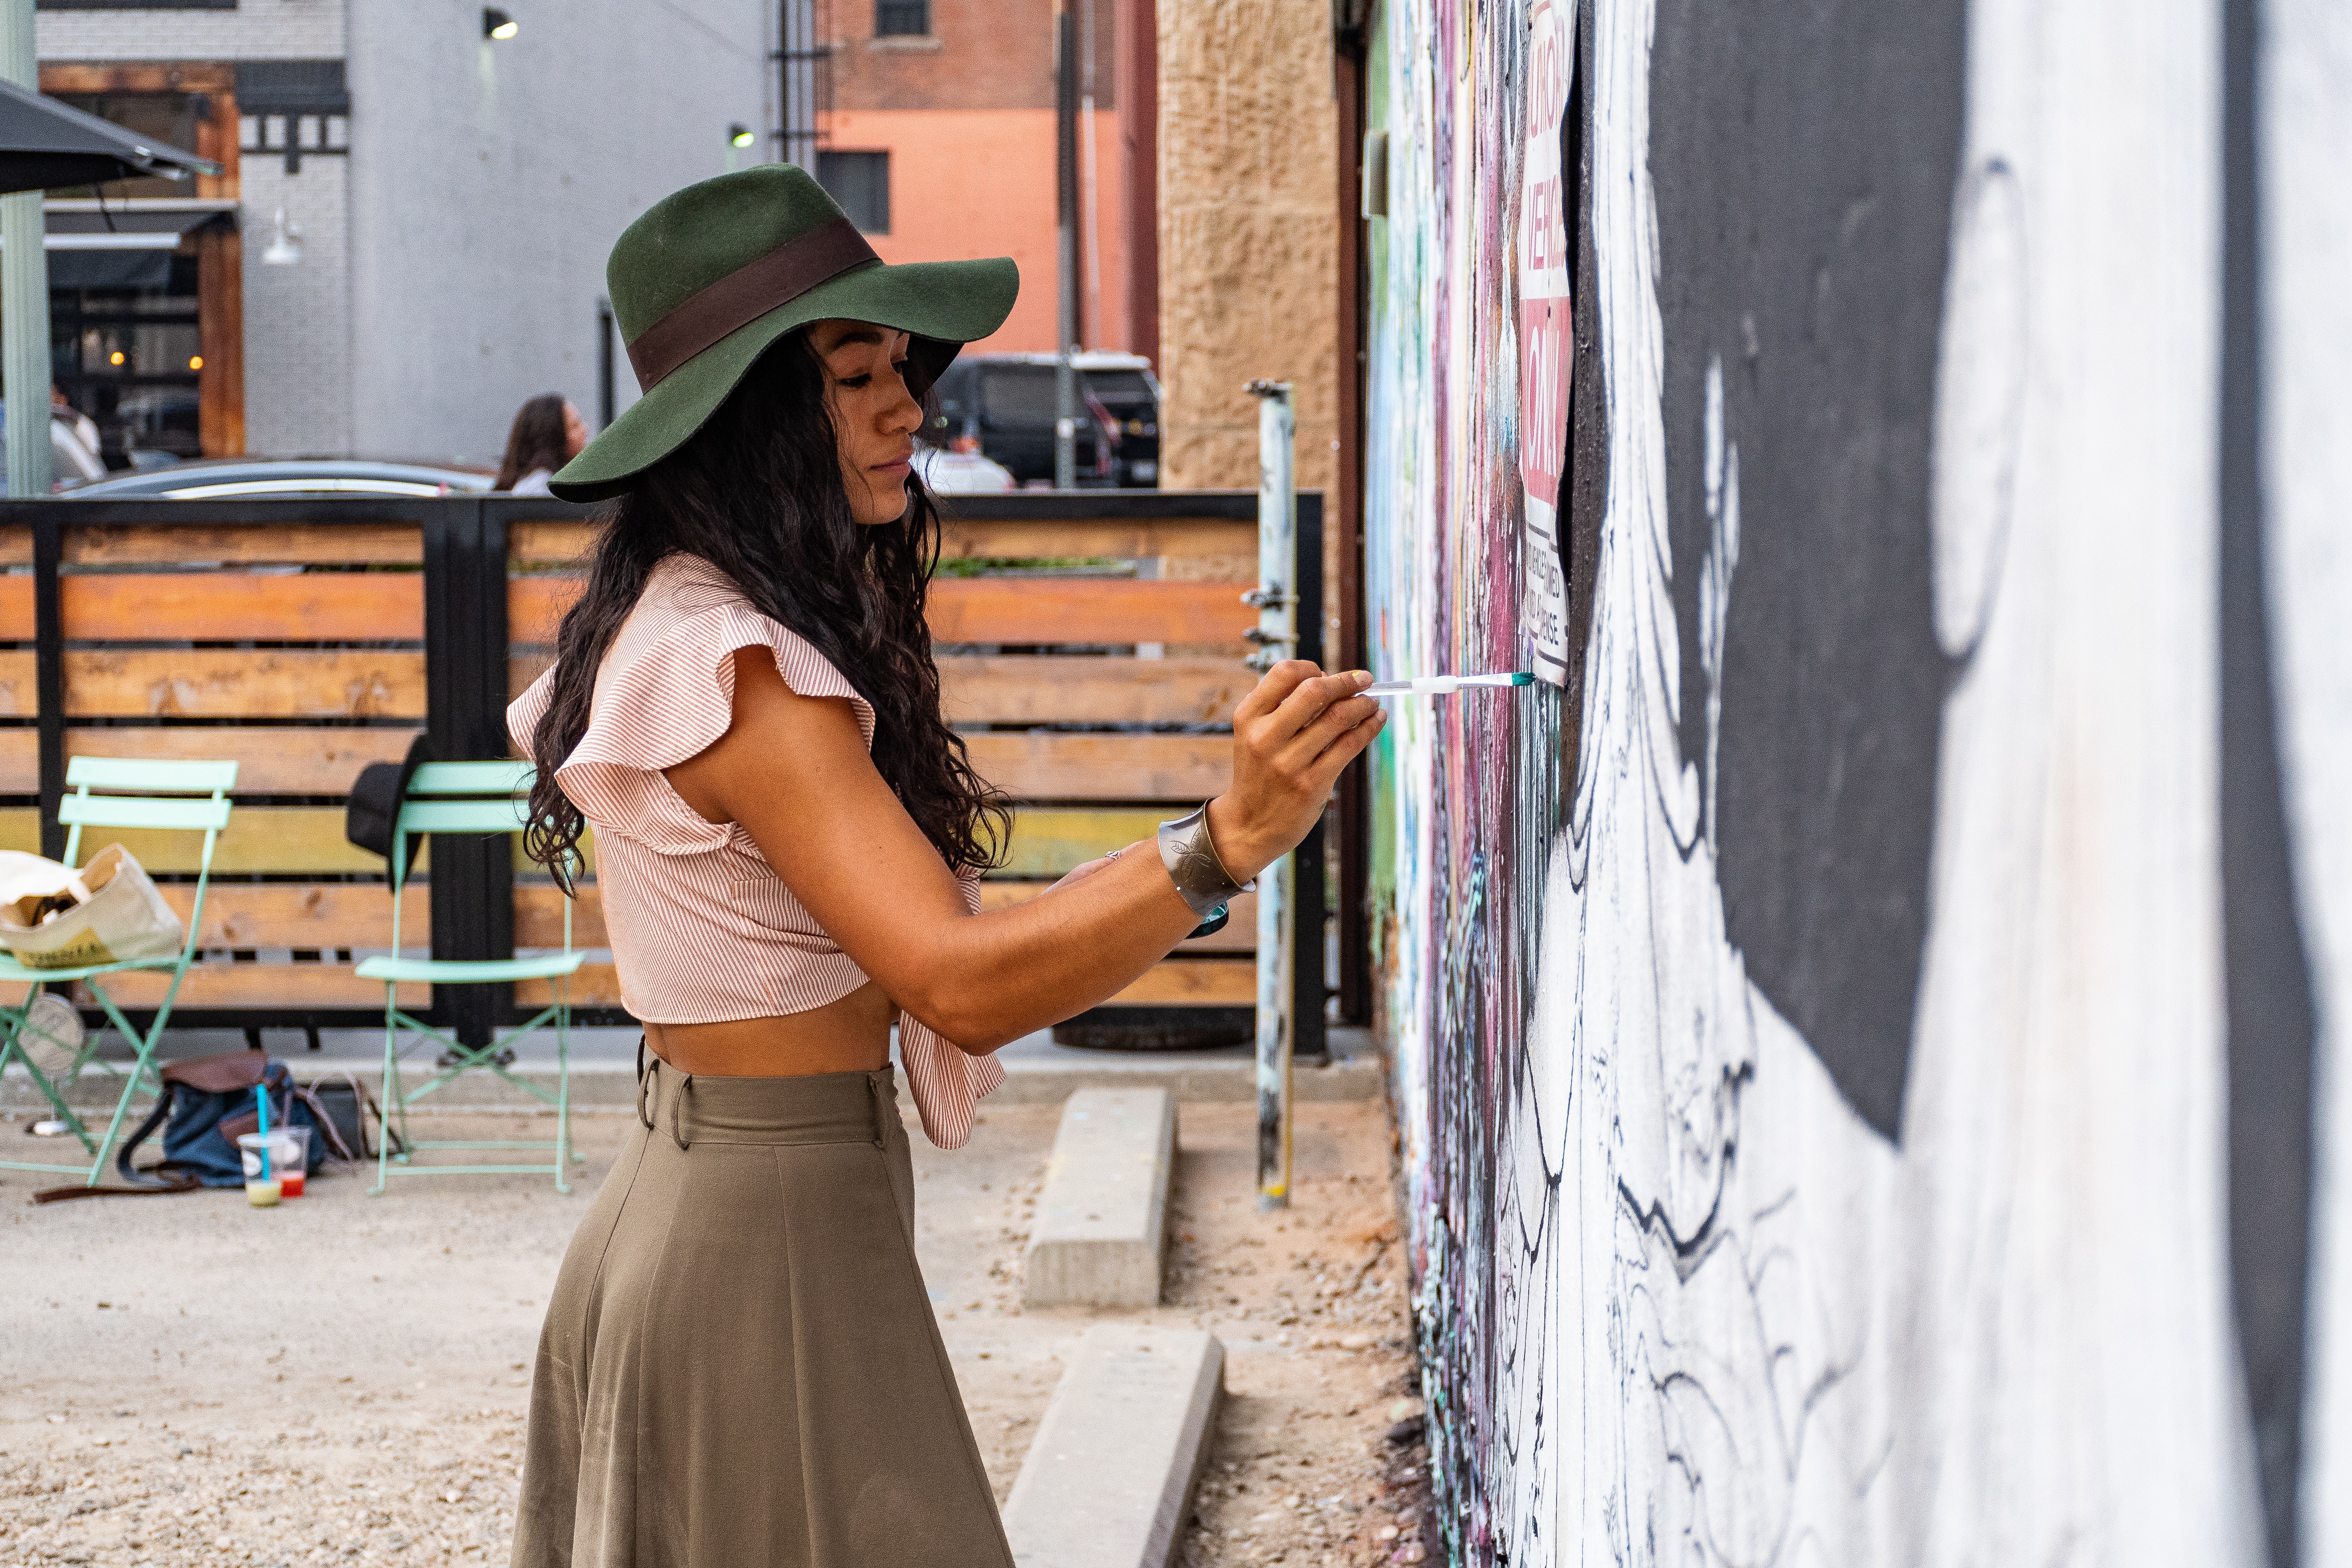
photograph, street fashion, beauty, fashion, snapshot, sun hat, hat, headgear, photography, waist, fedora, fashion accessory, long hair, abdomen, vacation, cowboy hat, tourism, photo shoot